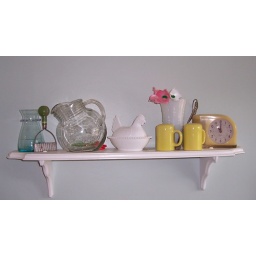
vintage shelf in kitchen